No Fear, No Die

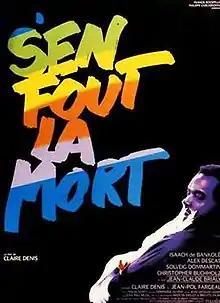

No Fear, No Die is a 1990 drama film directed by Claire Denis and written by Denis in collaboration with Jean-Pol Fargeau. It features Isaach De Bankolé, Alex Descas and Solveig Dommartin.